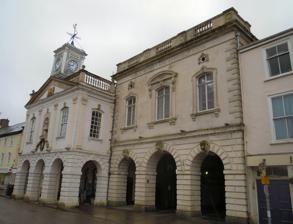
Building: Guildhall, South Molton
Country: United Kingdom
Year built: 1739
Municipal building in South Molton, Devon, England South Molton Guildhall The Guildhall in South Molton in Devon Location Broad Street, South Molton Coordinates 51°01′03″N 3°50′04″W / 51.01750°N 3.83436°W / 51.01750; -3.83436 Built 1743 Architectural style(s) Neoclassical style Listed Building – Grade I Official name Guild Hall (including borough museum) Designated 20 August 1951 Reference no. 1106866 Shown in Devon The Guildhall on Broad Street in South Molton in Devon was  built between 1739 and 1743 and has been a Grade I listed building on the Register of Historic England since 1951. Today the building is the town hall for South Molton. Beside it, beneath the Old Assembly Room, is the entrance to the Pannier Market for the town. History The Mayor's Parlour in the Guildhall. The room was originally in Stowe House and was acquired for incorporation into the South Molton Guildhall designed 1739–43 Completed in two phases - 1743 and 1773 - much of the materials used in the building of the 1743 phase were bought following the demolition of Stowe House in 1739, the former 17th-century mansion in Cornwall. The façade is built of Portland stone with the Court Room supported by three arches extending out over the pavement. The building's two-storeys are stuccoed while the ground floor is rusticated. The upper storey stands over the pavement on three round-headed arches with keystones . The first floor has four pilasters with Corinthian capitals and a pediment displaying the Royal Arms. Atop the building is a wooden cupola with a clock and weather vane erected in 1753. A central niche holds a bust of Hugh Squier (1625-1710) of Petty France , Westminster , a wealthy merchant best remembered as a generous benefactor to the town of South Molton , the place of his birth, where in 1684 he founded a "free school". The bust was placed here in 1910 on the bi-centenary of his death with a floral wreath below it. Stone bust of Hugh Squier (1625-1710), within an aedicule on the façade of the Guildhall in South Molton . Inscribed on plinths: "Hugh Squier AD 1625-1710. Our great benefactor. Erected AD 1910, James Sanders, Mayor" The building of 1743 contains the Court Room with its fine 17th-century panelling and gilded moulding brought here following the demolition of Stowe House in 1739; the Constable's Room, the Mayor's Parlour and a fine early 18th-century staircase with twisted balusters and dado panelling. The Mayor’s Parlour includes 17th-century materials bought from Stowe House including plasterwork decorative picture frames, a decorated plaster ceiling, four  doorcases with gilded pediments, a large overmantel painting in the style of Rubens of " Atalanta presented with the head of the Calydonian Boar by Meleager " and four classical capriccio scenes in small rectangular panels above the doors. The wooden dock in the Court Room was a portable type which could easily be jumped by prisoners. In 1773 a two-storey wing of stone rubble was constructed at the building's rear to hold a large dining room to provide meals and other services for visiting notables, with the kitchen and other offices below. This wing is now known as the Old Assembly Room and retains its plain 18th-century marble fireplace and paneling. The original early 18th-century jury benches survive while the Kings Arms were made by William Puckridge of London in 1743. Beneath this is the entrance to the town's Pannier Market . The clock was first illuminated in 1903. South Molton Museum South Molton Museum is located on the Guildhall's first floor and is managed by South Molton Town Council and volunteers. The Museum displays the social history of South Molton and its development across the centuries. The Museums's collections reflect the life and times of the historic market town and the surrounding district including two Town Charters, granted by Elizabeth I and Charles II , local archaeological finds, agricultural implements, items of domestic interest, textiles, documents, maps, toys, etc. Apart from the permanent exhibition there is also a regularly changing programme of displays. Displayed are the Newsham Fire Engine used in the town from 1736 to 1886 until it was replaced by the Merryweather Fire Engine which was still in use until the early 1930s and which is also displayed. References